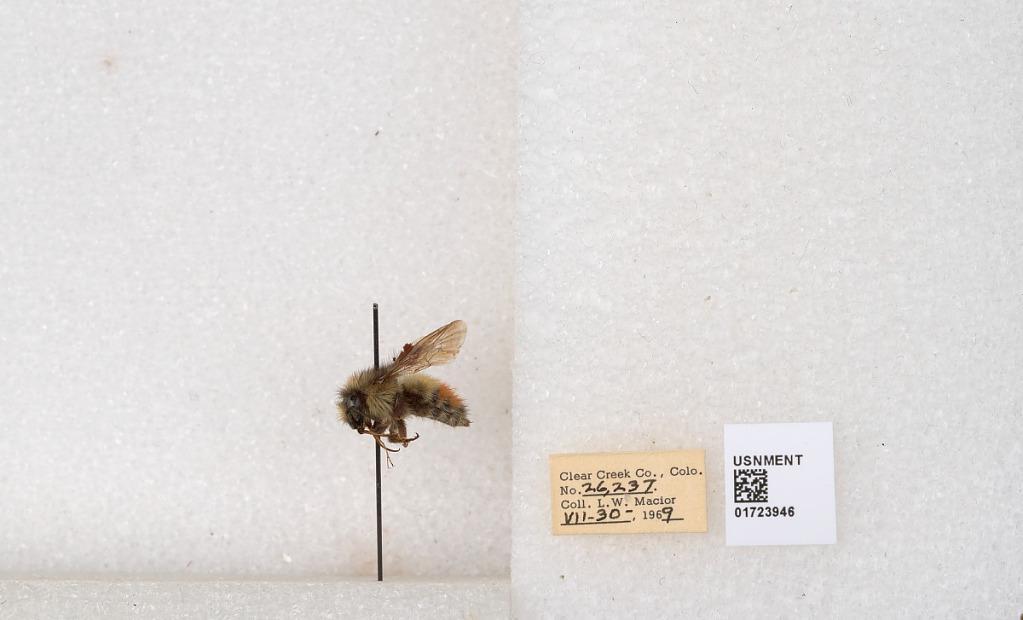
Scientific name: Bombus flavifrons Cresson
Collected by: L. Macior
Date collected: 1969-7-30
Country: United States
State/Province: Colorado
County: Clear Creek
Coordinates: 39.6891, -105.644